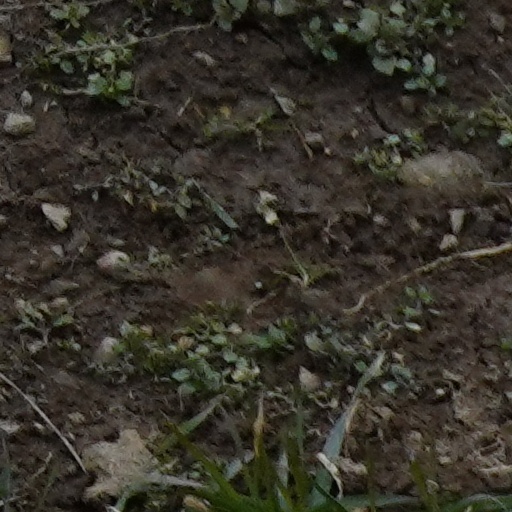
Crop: wheat